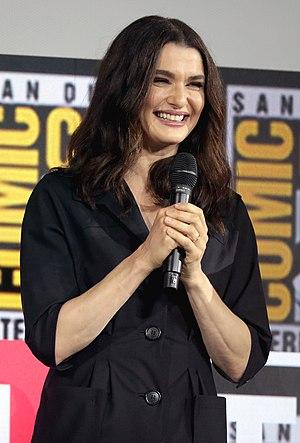
Rachel Weisz, de son vrai nom Rachel Hannah Weisz /ˈɹeɪt͡ʃəl ˈvaɪs/, née le 7 mars 1970 à Westminster, près de Londres, en Angleterre, au, est une actrice et productrice britannico-américaine.